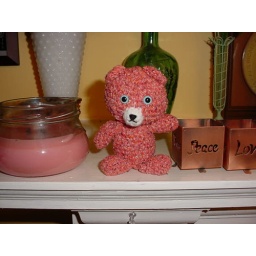
A little teddy bear from &amp;quot;Kyuuto - Japanese Crafts: Amigurumi.&amp;quot; She is made from Shire Silk in a pink color.